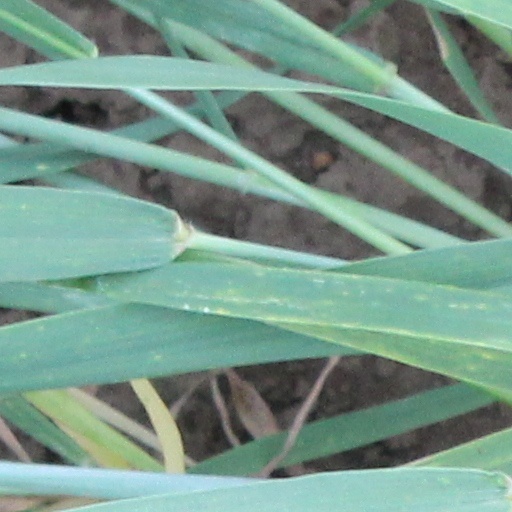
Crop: wheat